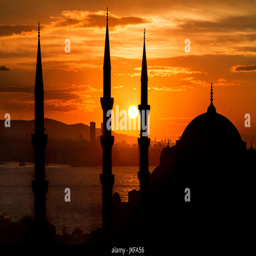
ottoman turkish structure in silhouette at the sunrise